Coimbatore Institute of Technology

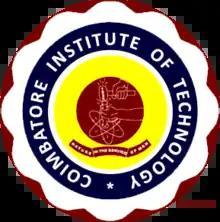
CIT

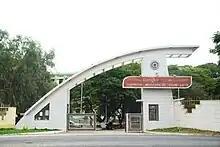
Entrance, Coimbatore Institute of Technology

Coimbatore Institute of Technology (CIT) is a government-aided autonomous engineering college located in Coimbatore, Tamil Nadu, India. It was founded in 1956 by V. Rangaswamy Naidu Educational Trust. It is affiliated to Anna University.